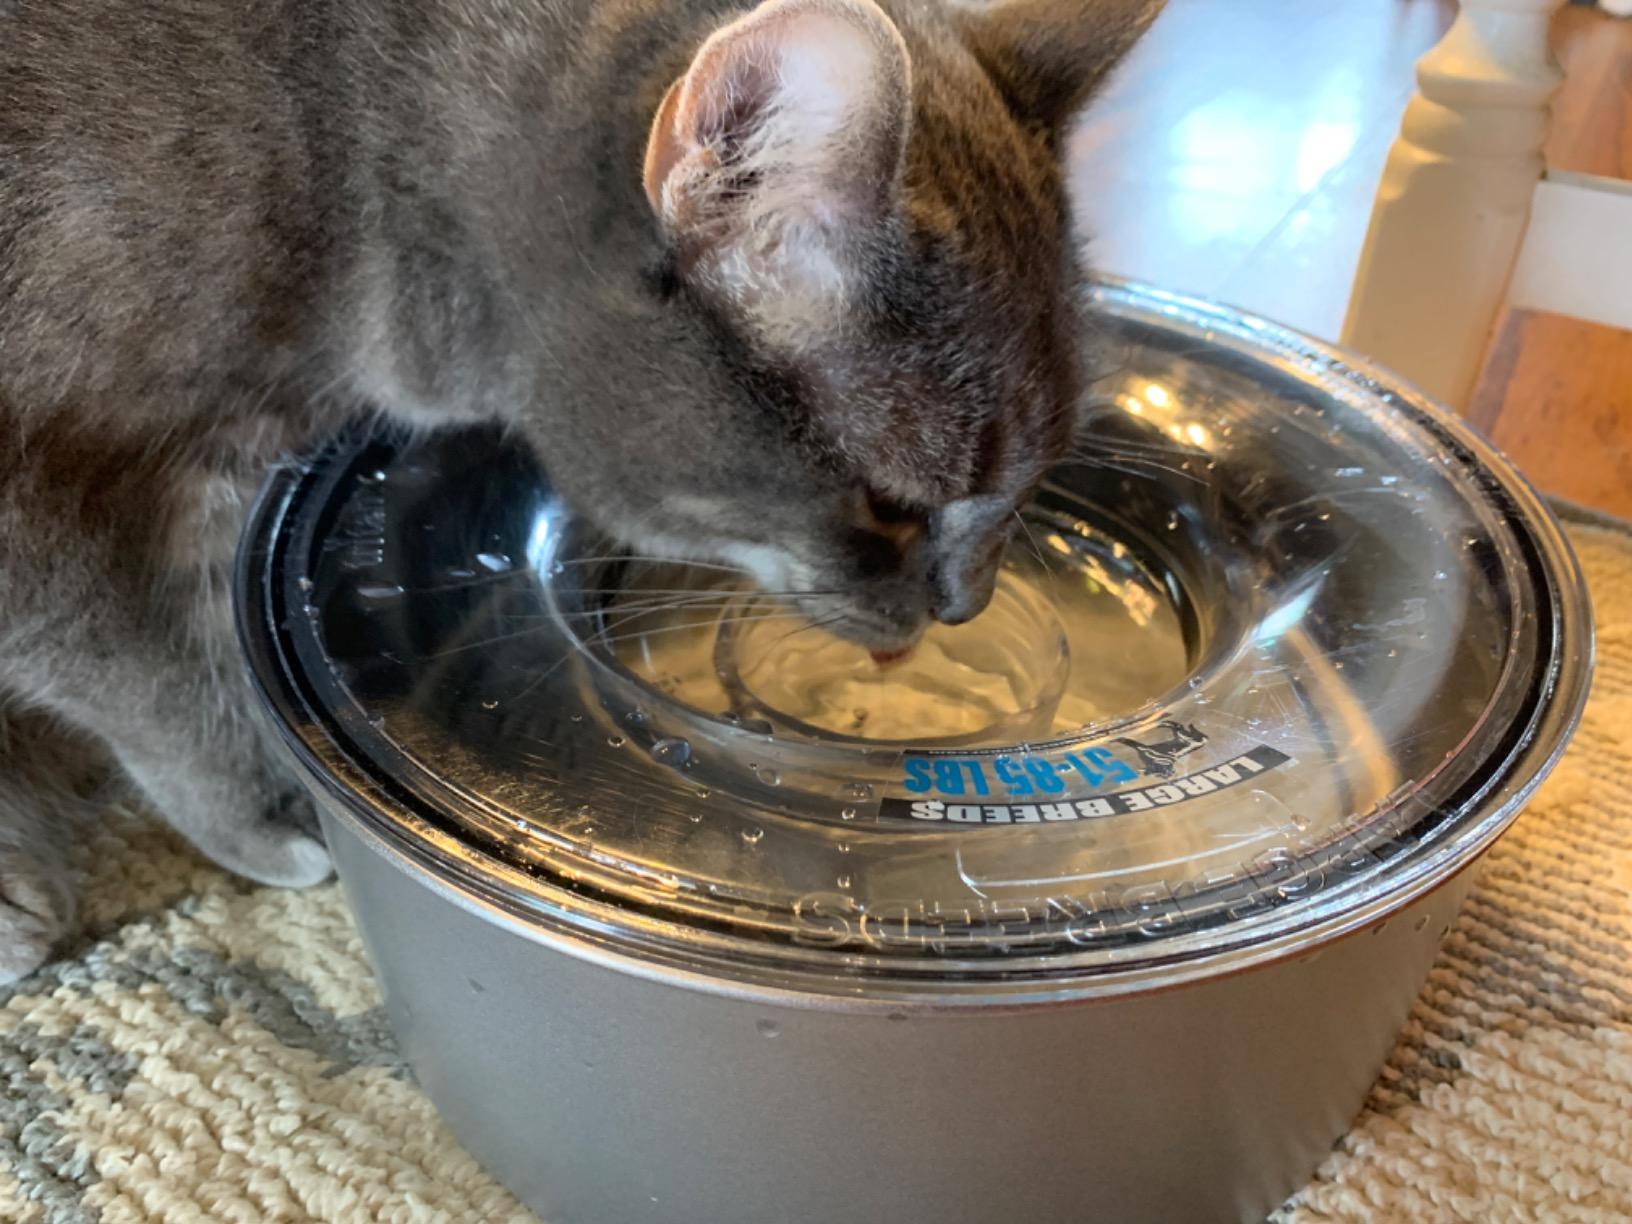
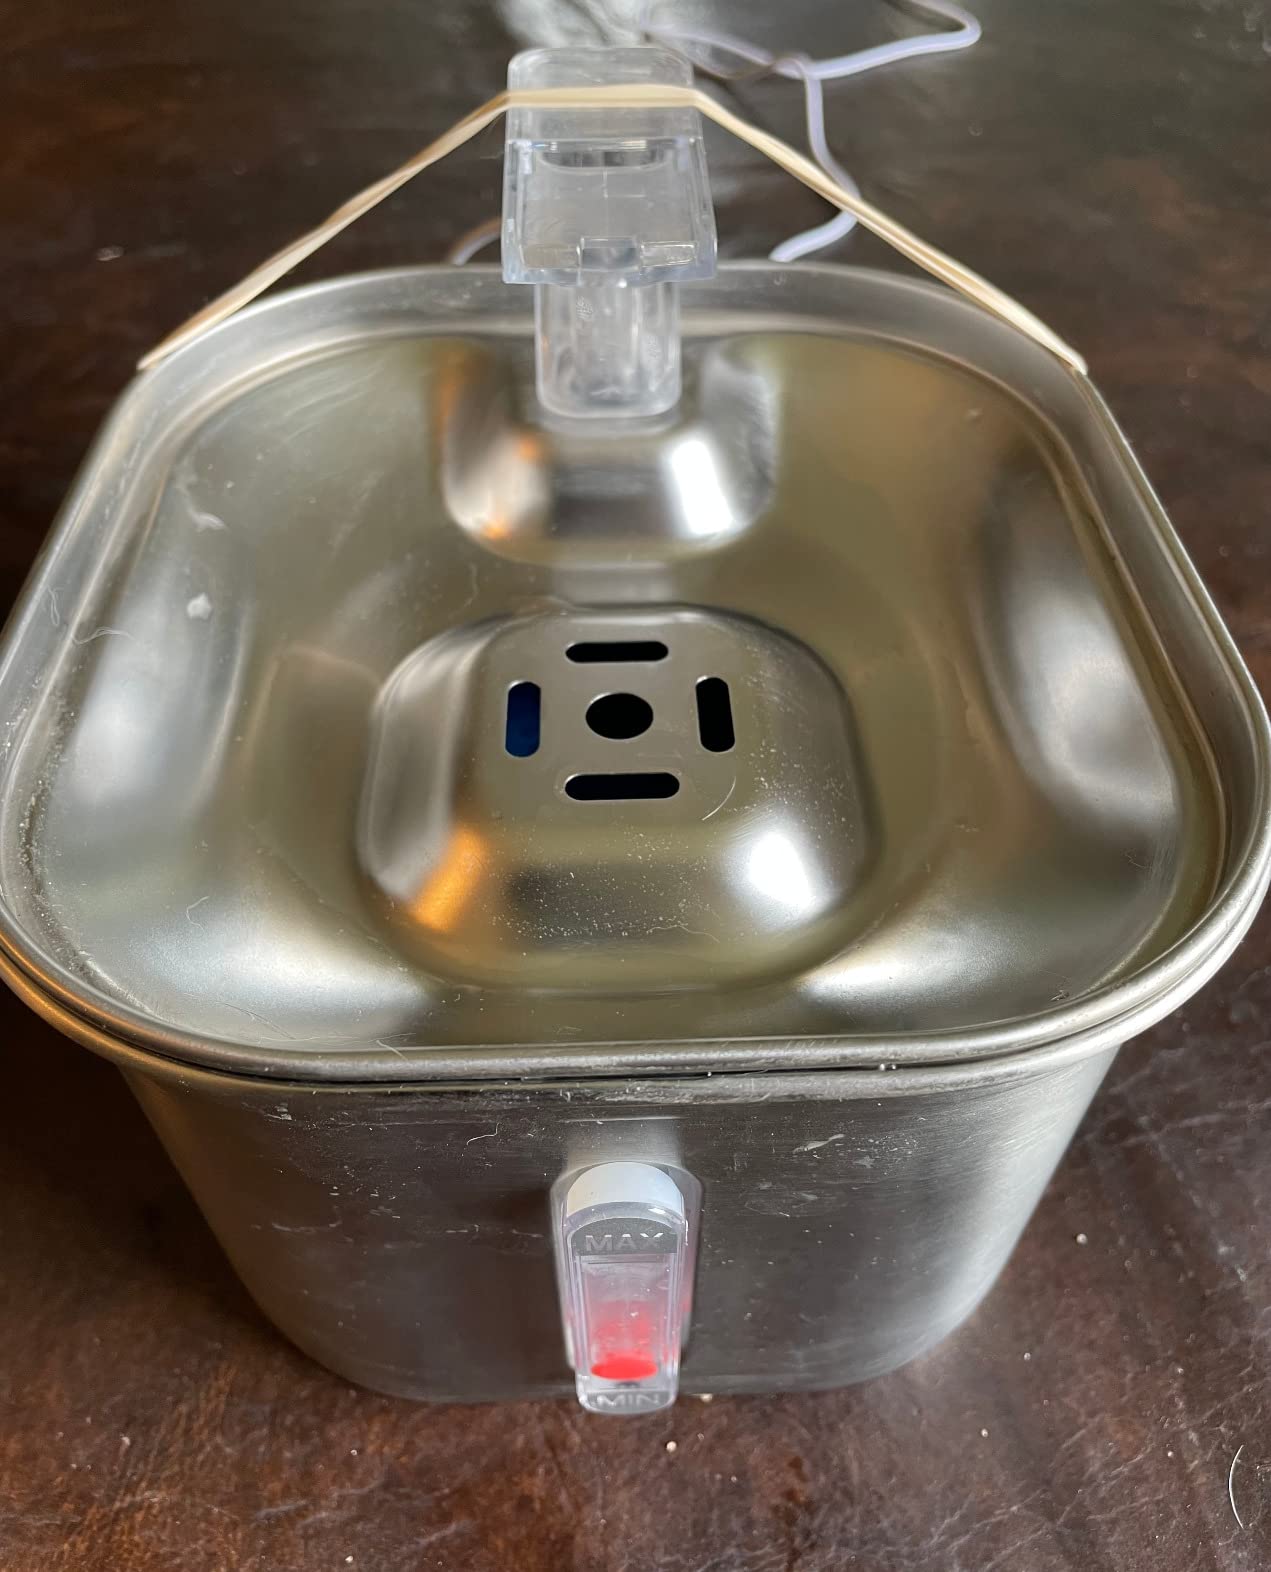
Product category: items_bowl
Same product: no